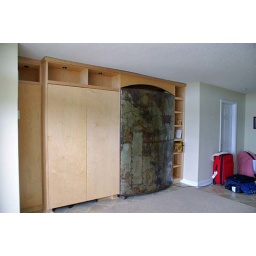
The wall bed and desk are closed up in this shot.